Question: Please indicate a possible affordance area of baseball bat that can be used for hitting a baseball
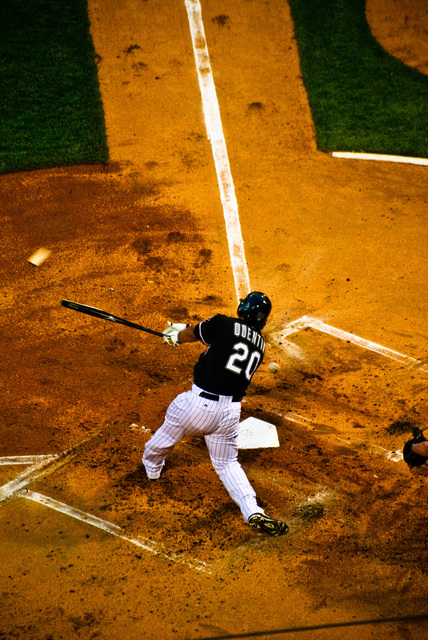
Answer: [62.459, 298.175, 110.459, 322.902]